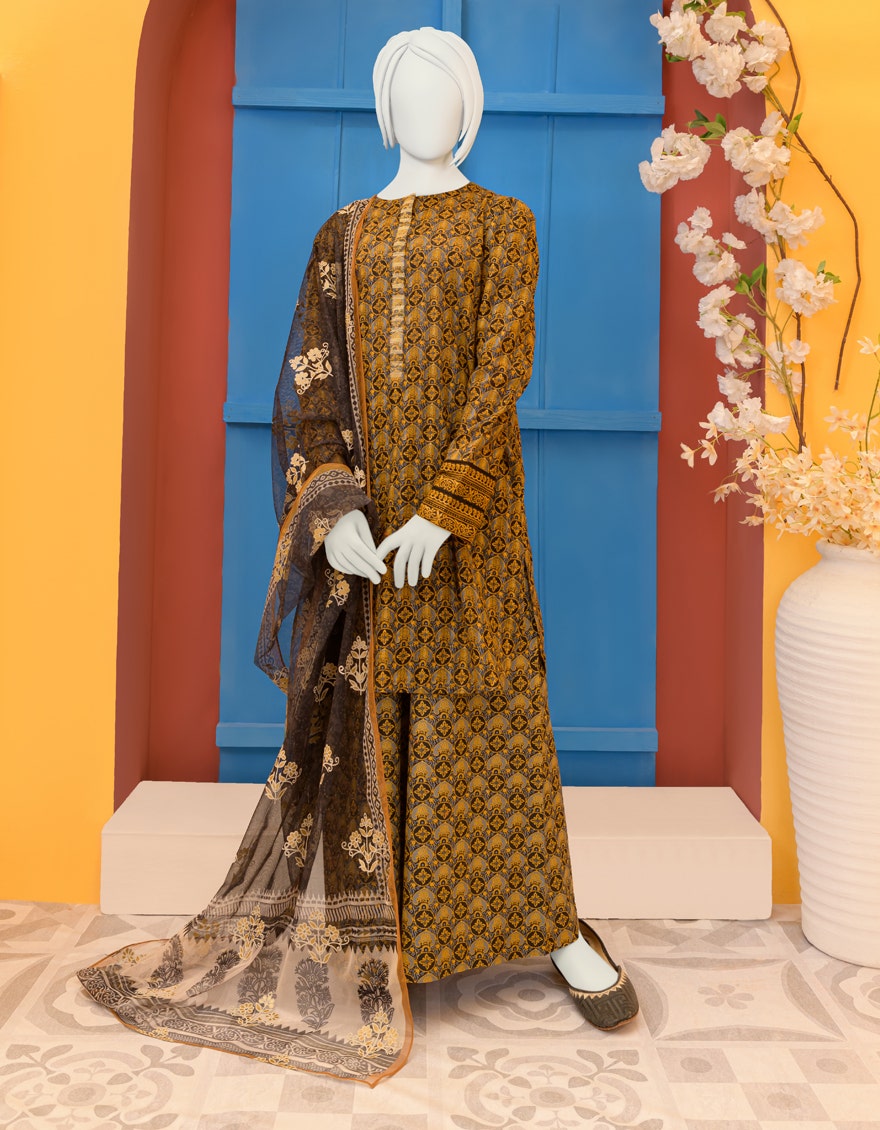
gold brown khanu lawn suit